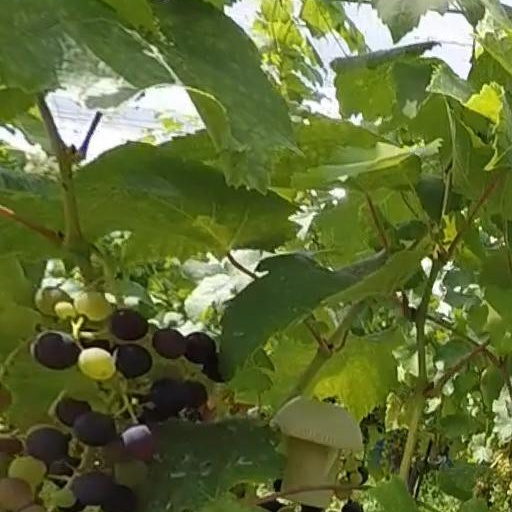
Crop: grape